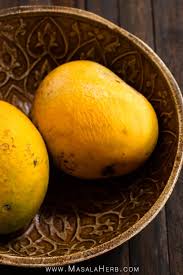
Label: Mango